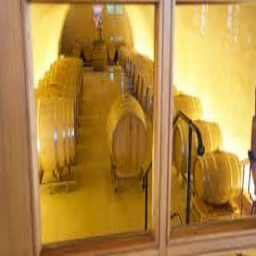
The Prince of Liechtenstein's wine cellars